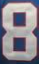
Number: 8